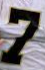
Number: 7